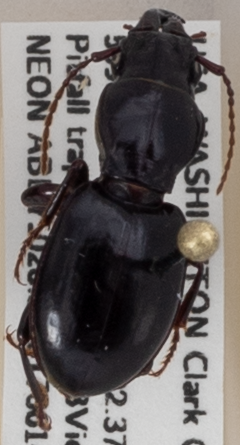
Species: Promecognathus crassus
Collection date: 2017-06-14
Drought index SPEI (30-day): -0.46
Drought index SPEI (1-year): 1.28
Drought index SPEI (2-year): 0.9